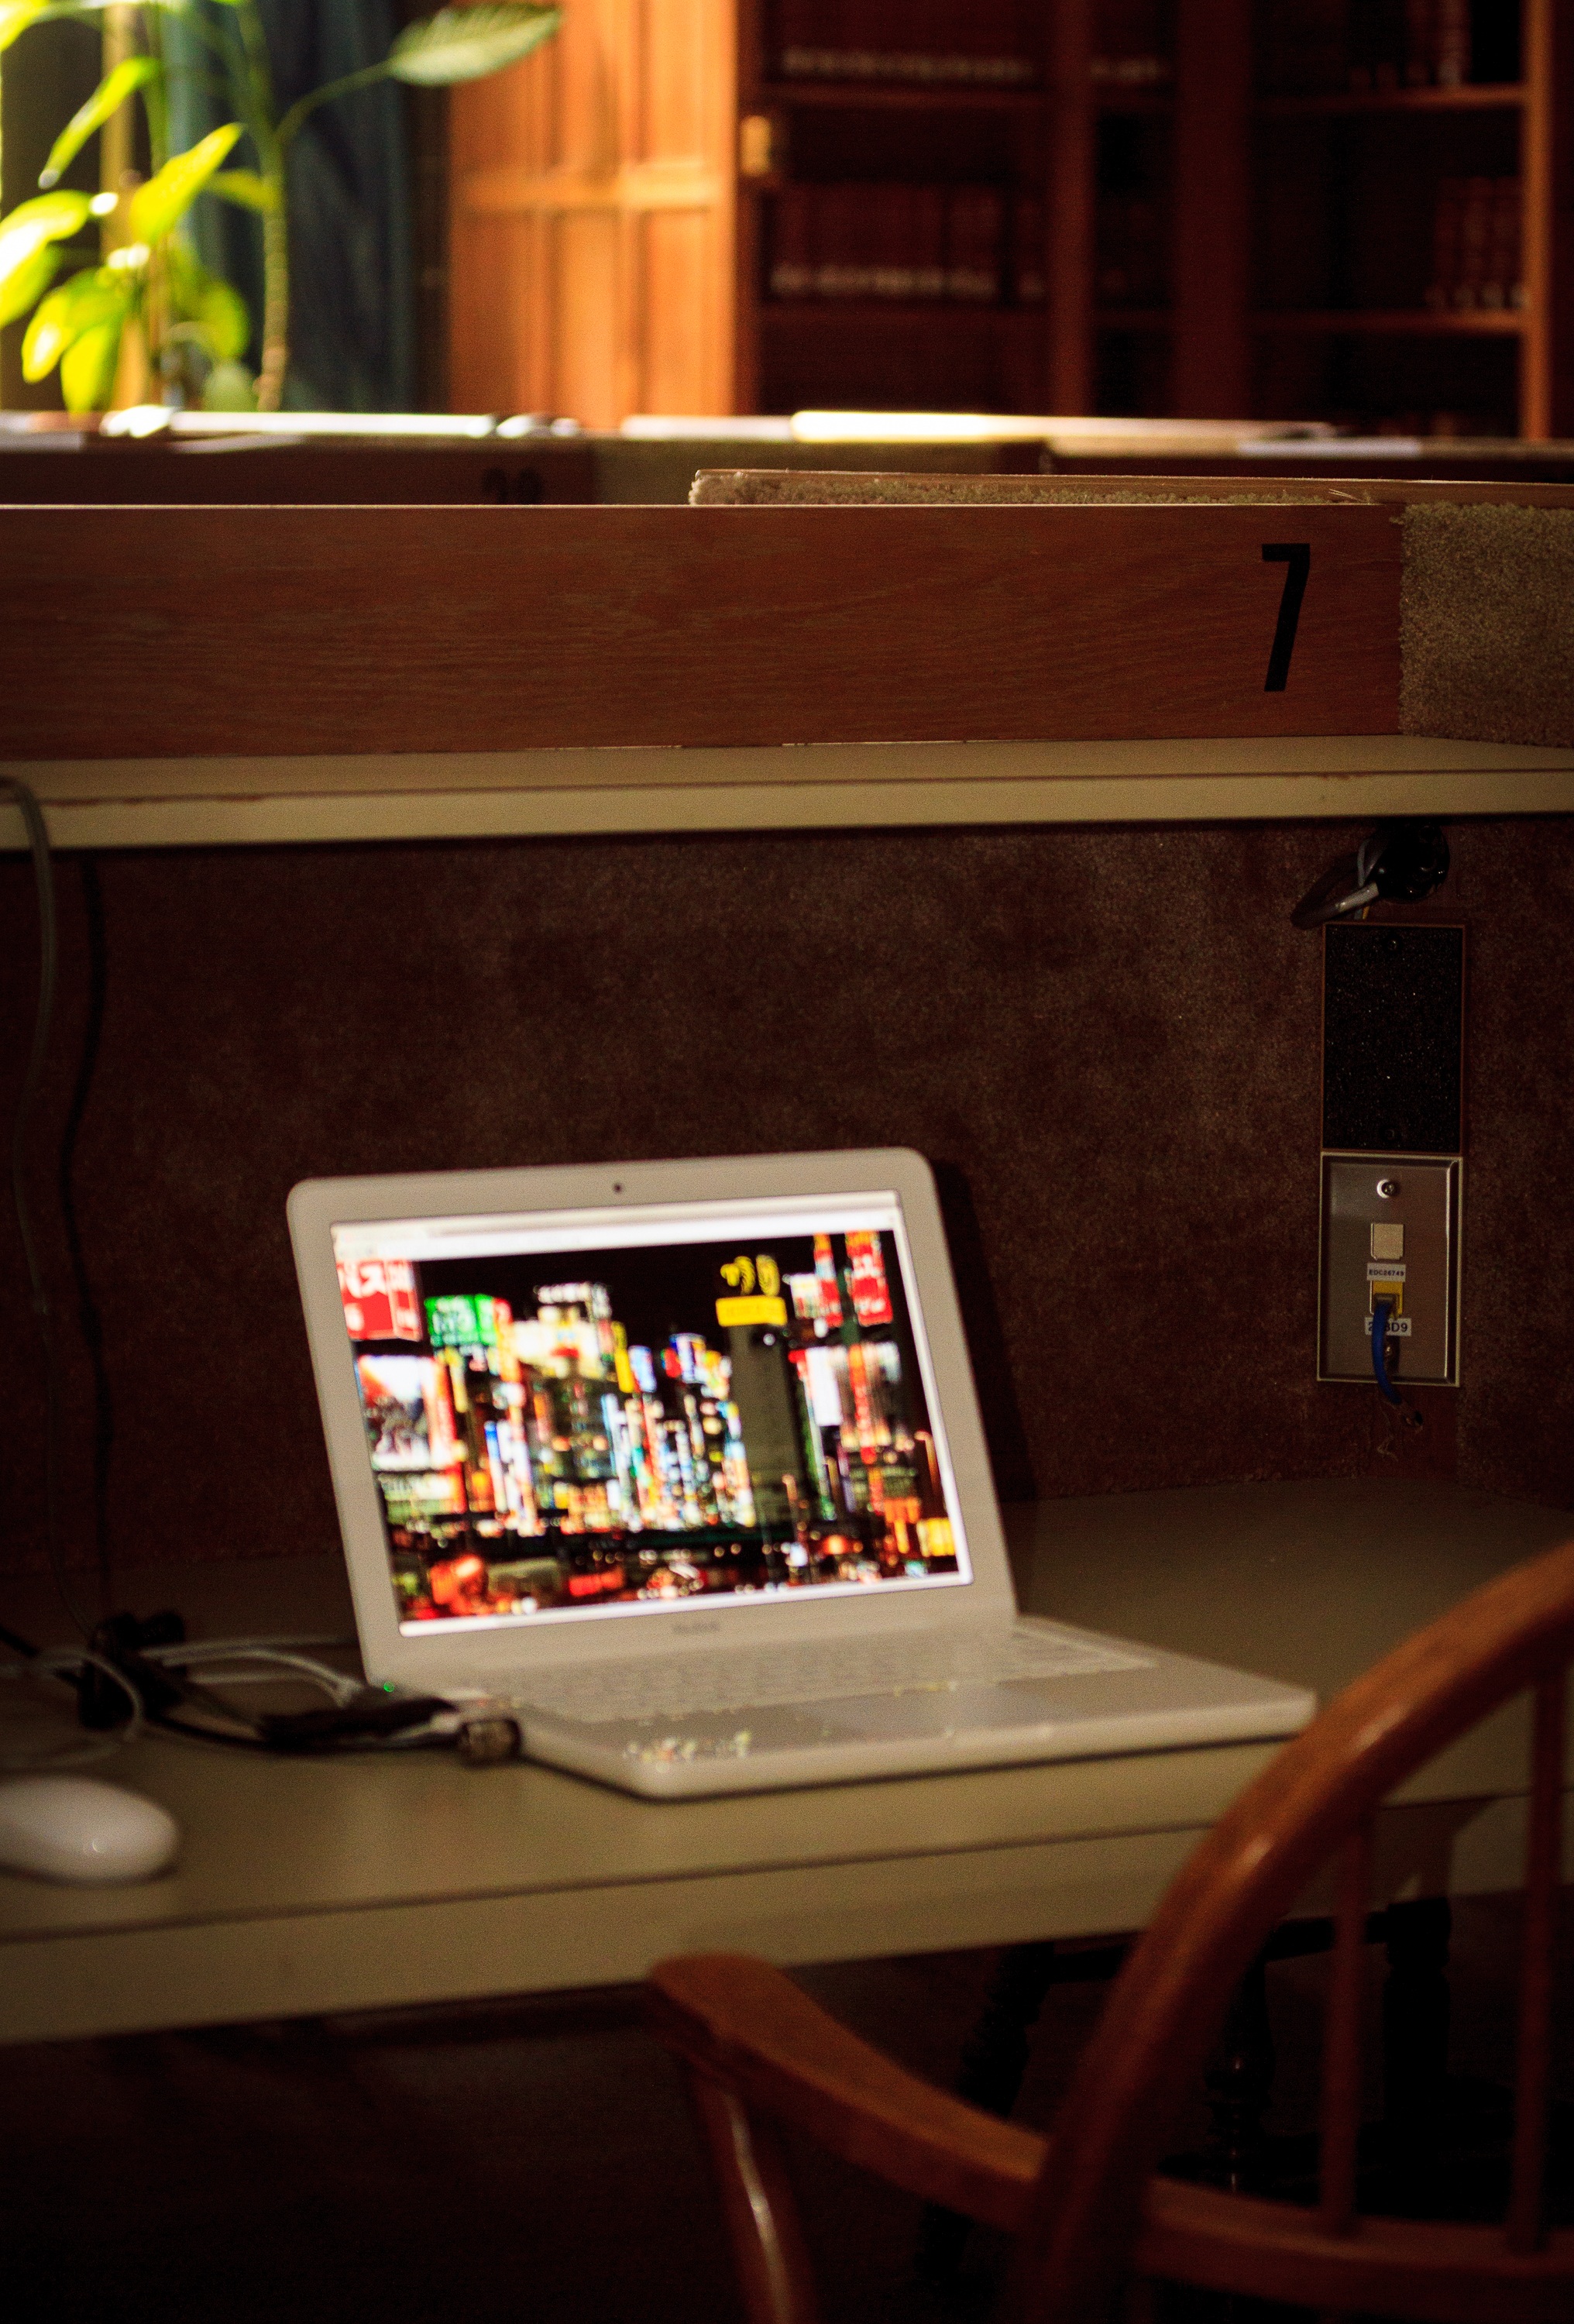
table, wood, technology, home, web, living room, furniture, room, education, library, design, university, school, quiet, games, screenshot, e learning, online education